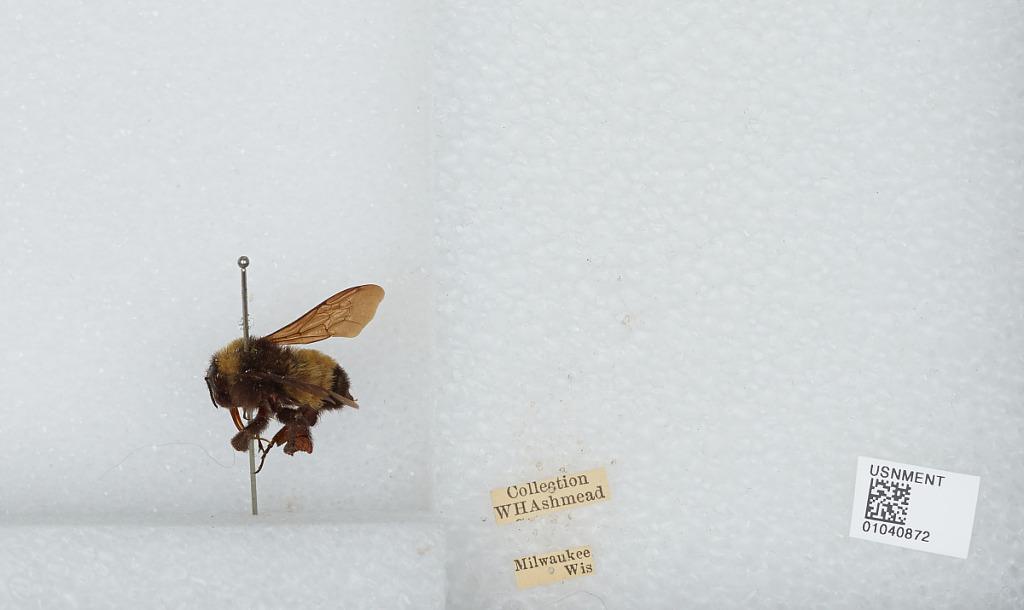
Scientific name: Bombus (Fervidobombus) pensylvanicus pensylvanicus (De Geer)
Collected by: W. Ashmead
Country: United States
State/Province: Wisconsin
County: Milwaukee
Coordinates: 43, -87.9672